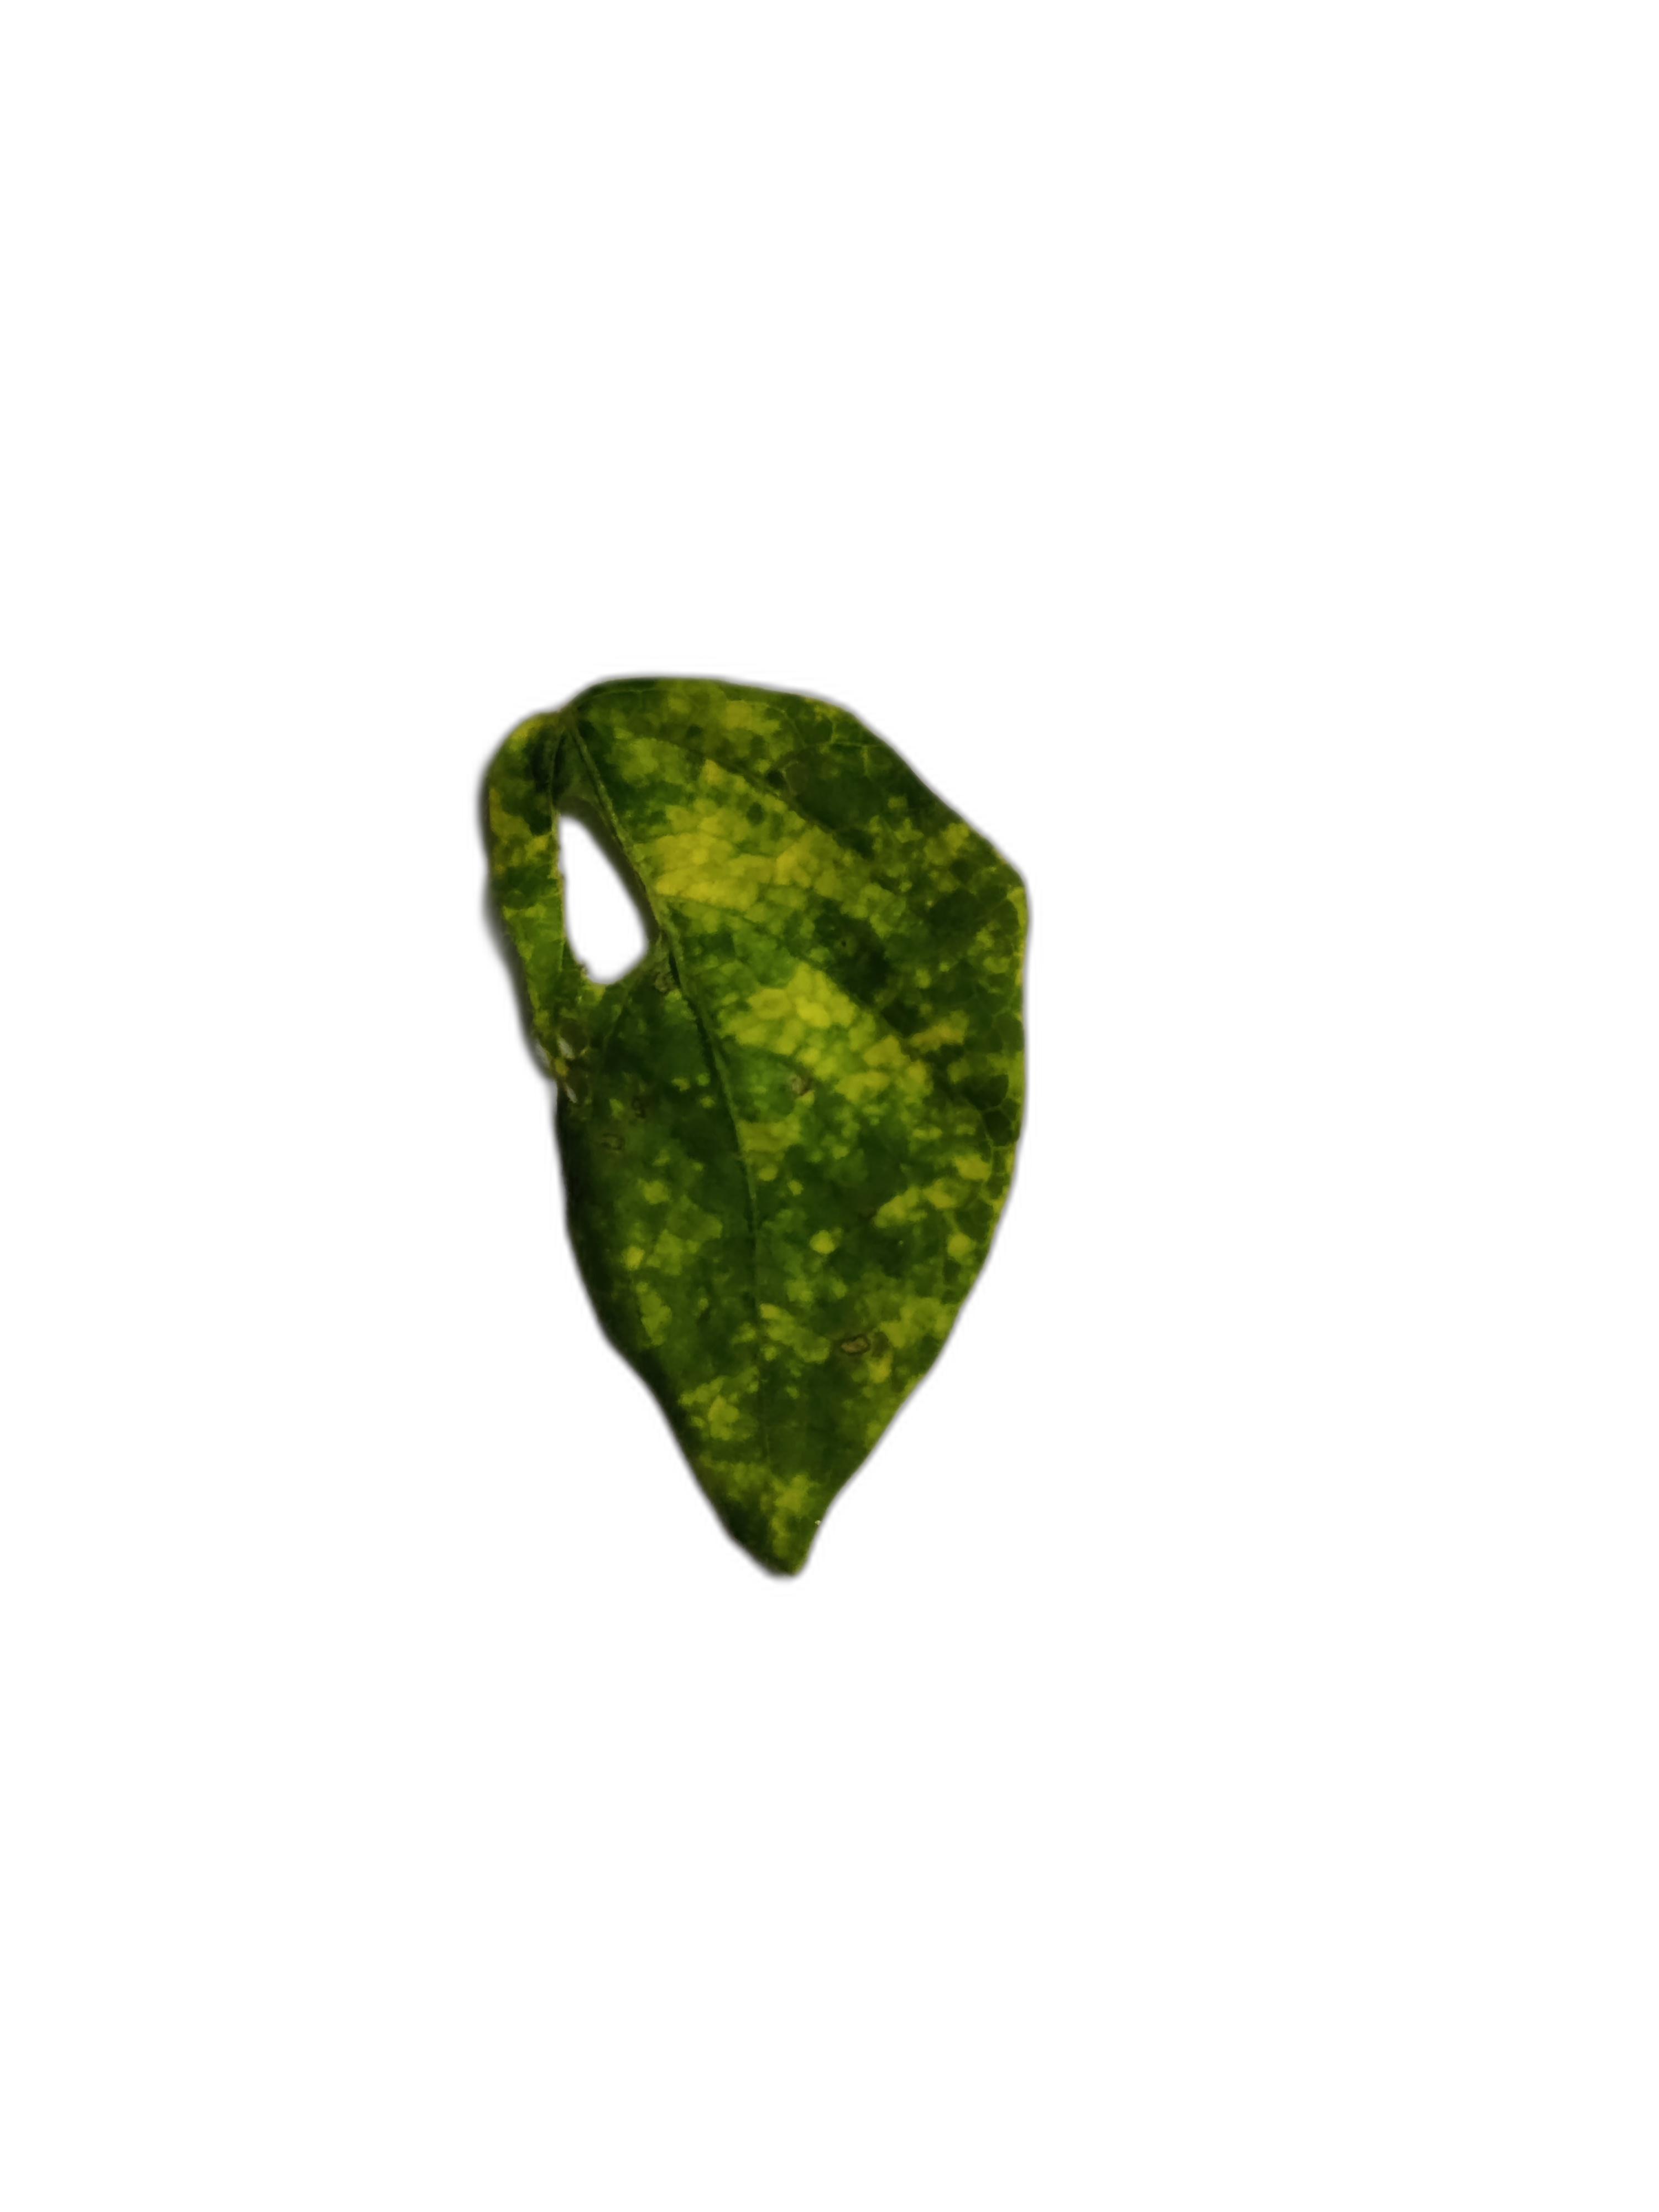
Label: Yellow Mosaic